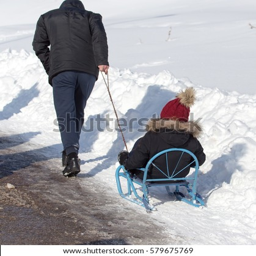
person rolls the child on a sled